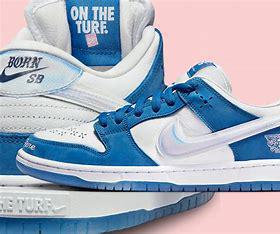
Brand: Nike
Model: Dunk